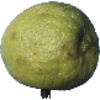
Label: limes